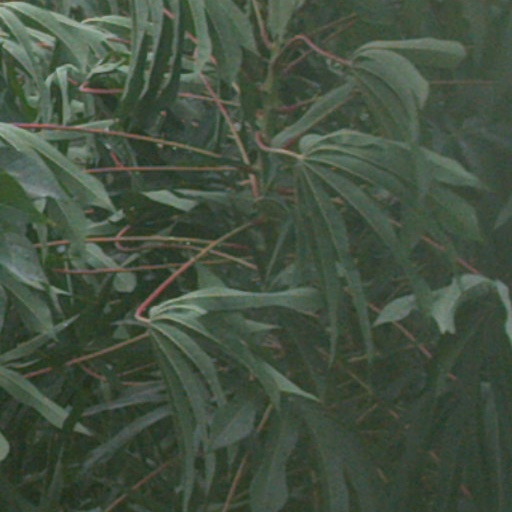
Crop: cassava